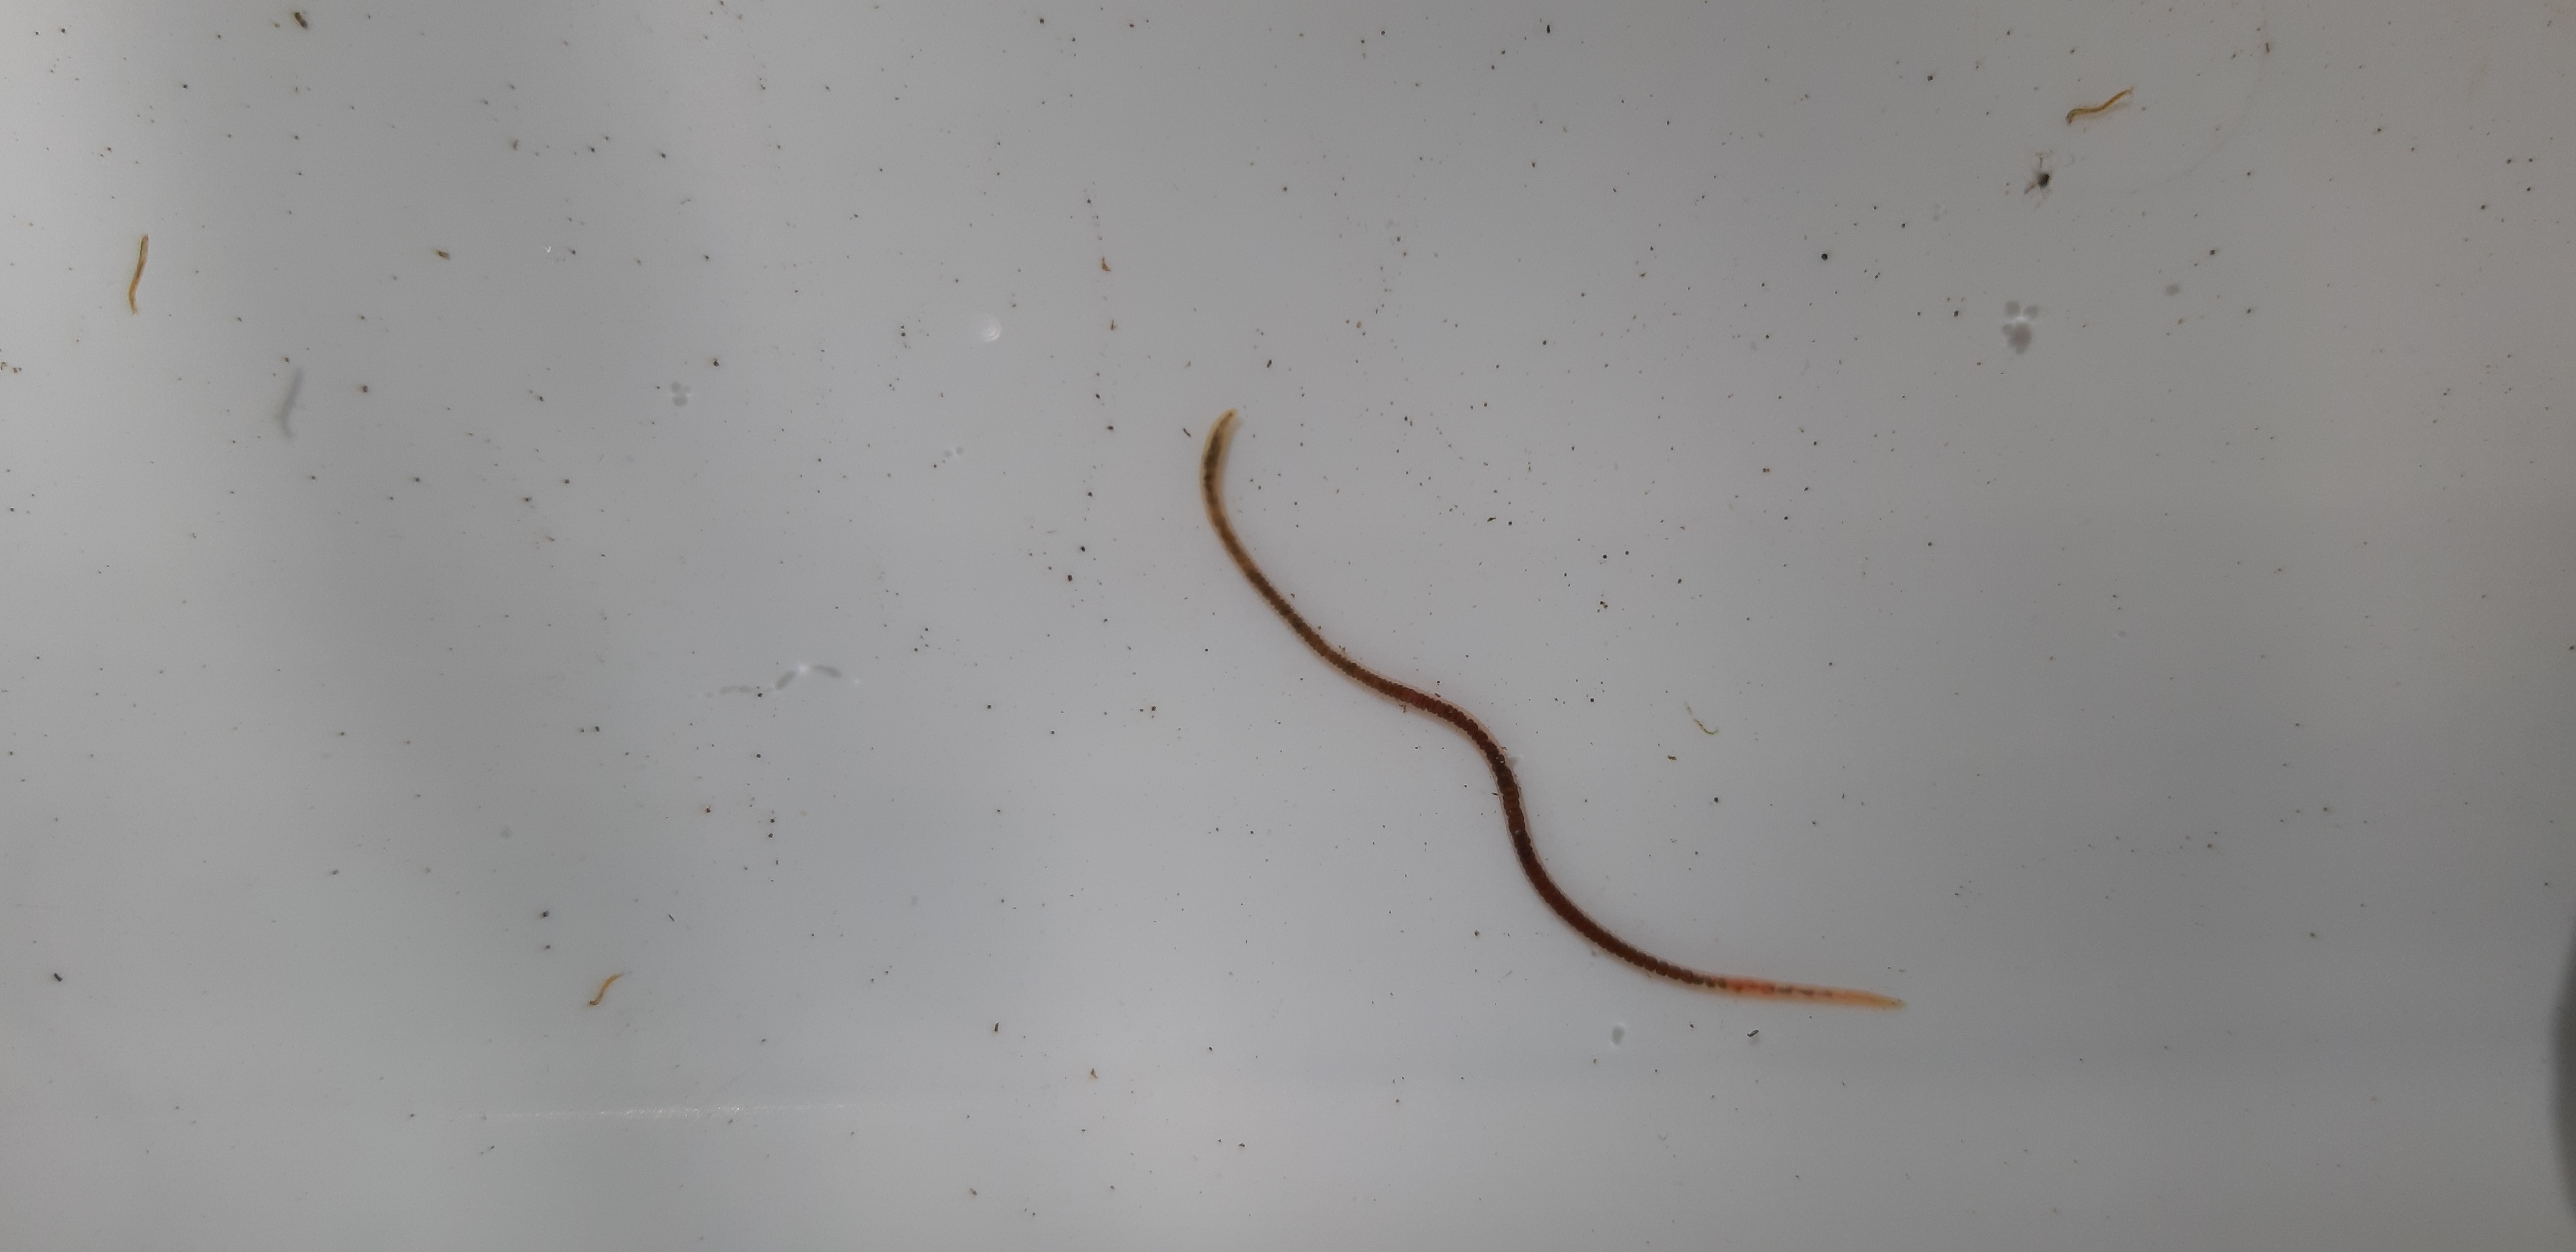
Macroinvertebrate group: worms